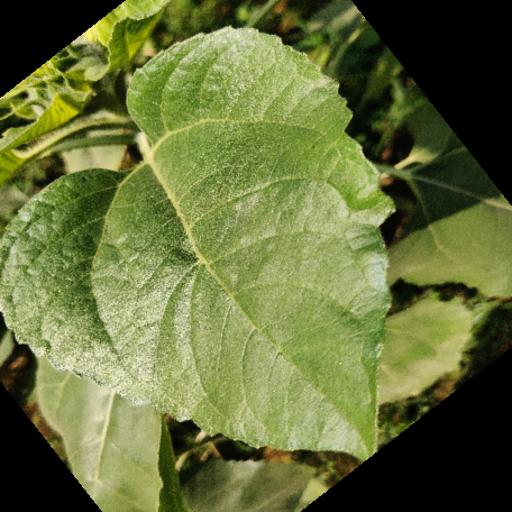
Label: Fresh_leaf